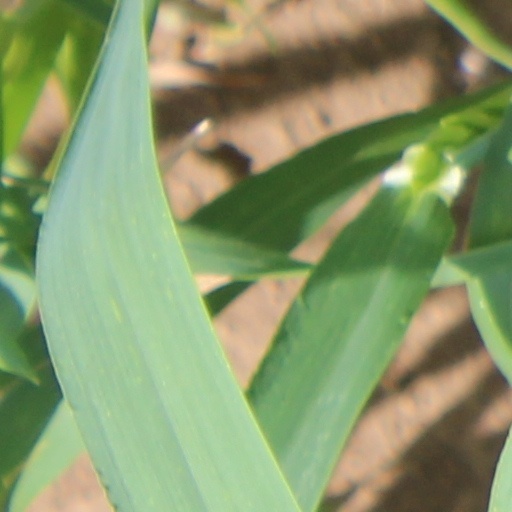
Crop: wheat